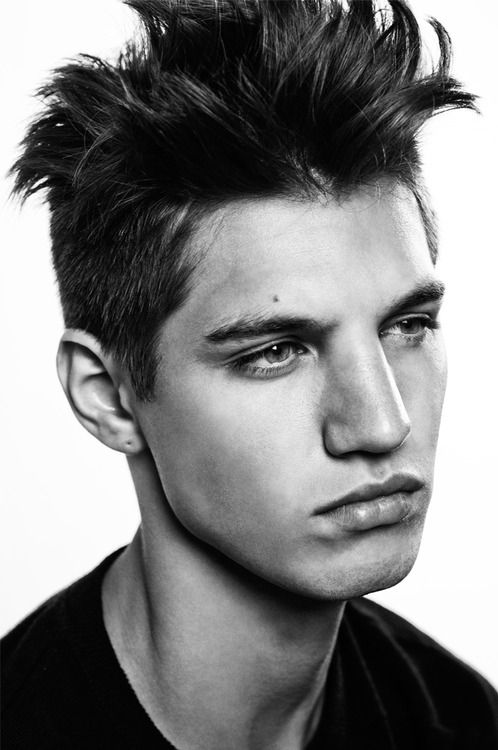
Gender: men